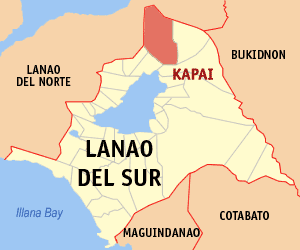
Kapai est une localité de la province de Lanao du Sud, aux Philippines. En 2015, elle compte 18 894 habitants.